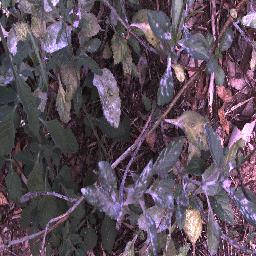
Label: snake_weed